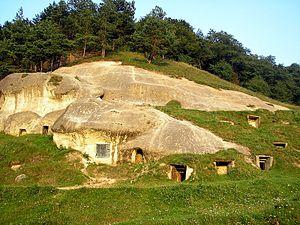
Mykolaïv ou Nikolaïev est une ville de l'oblast de Lviv, en Ukraine, et le centre administratif du raïon de Mykolaïv. Sa population s'élevait à 14 877 habitants en 2013.